Gas electron diffraction

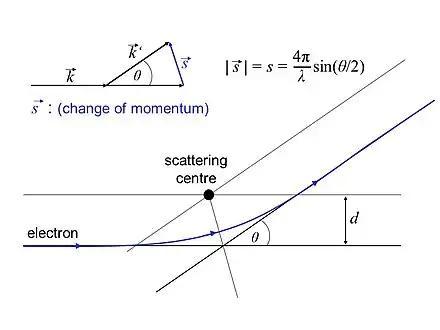
Scheme 2: Schematic scattering process of an electron passing a positively charged atomic nucleus

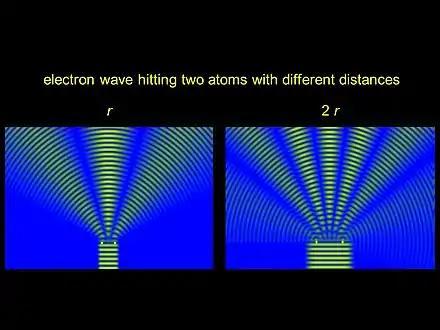
Firgure 4. Electron wave scattered at a pair of atomic nuclei at different distances

GED can be described by scattering theory. The outcome if applied to gases with randomly oriented molecules is provided here in short: